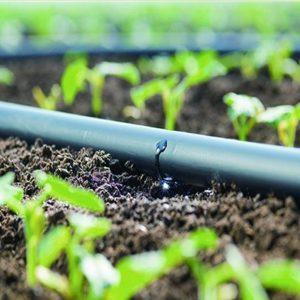
Mfumo wa umwagiliaji ambao unatumika mashambani ukiwa na mabomba marefu yanayolazwa na kutobolewa matundu madogo, yanayodondosha maji kwa njia ya matone na kufanya udongo kuwa na unyevu kwa muda wote.